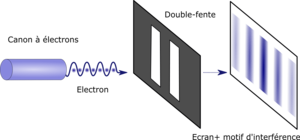
Schéma de l'experience des fentes d'Young
Les fentes de Young désignent en physique une expérience qui consiste à faire interférer deux faisceaux de lumière issus d'une même source, en les faisant passer par deux petits trous percés dans un plan opaque. Cette expérience fut réalisée pour la première fois par Thomas Young en 1801 et permit de comprendre le comportement et la nature de la lumière. Sur un écran disposé en face des fentes de Young, on observe un motif de diffraction qui est une zone où s'alternent des franges sombres et illuminées.